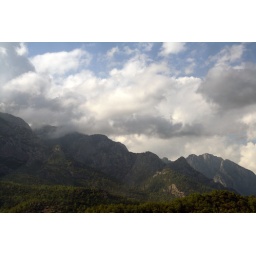
Clouds over the mountains on the southwest coast of Turkey.